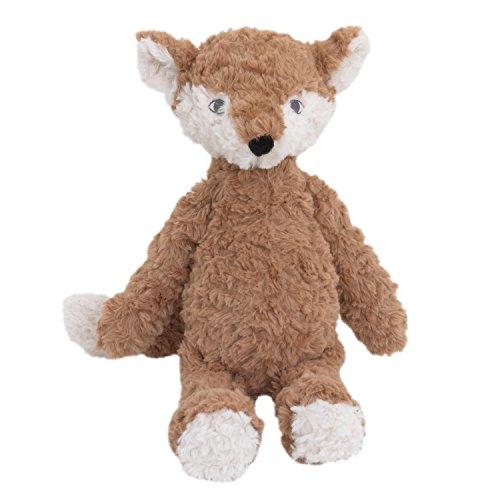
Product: Cuddle Me Luxury Plush, Fox, Brown
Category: Toys & Games | Stuffed Animals & Plush Toys | Plush Figures
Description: Coordinates with Full Line of Cuddle Me Luxury Accessories.
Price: $19.66